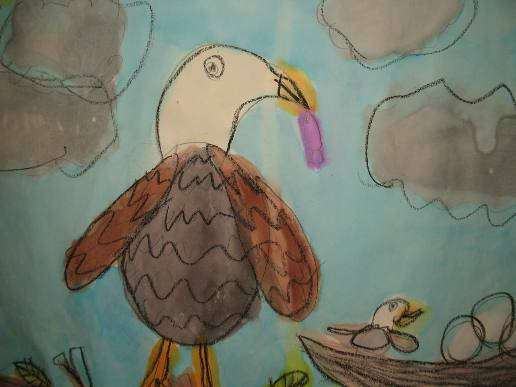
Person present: No